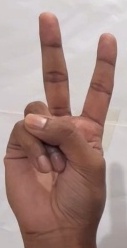
ASL sign: V